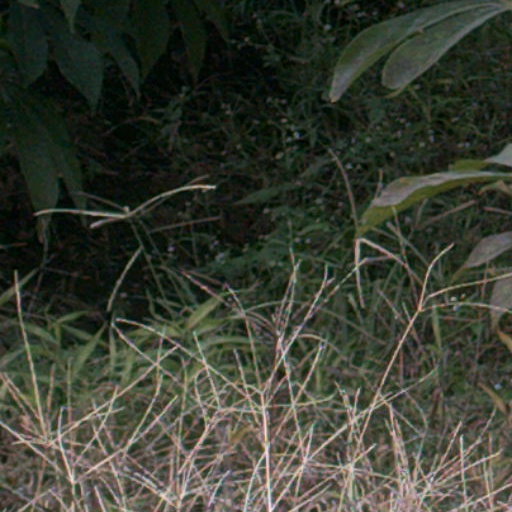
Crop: cassava